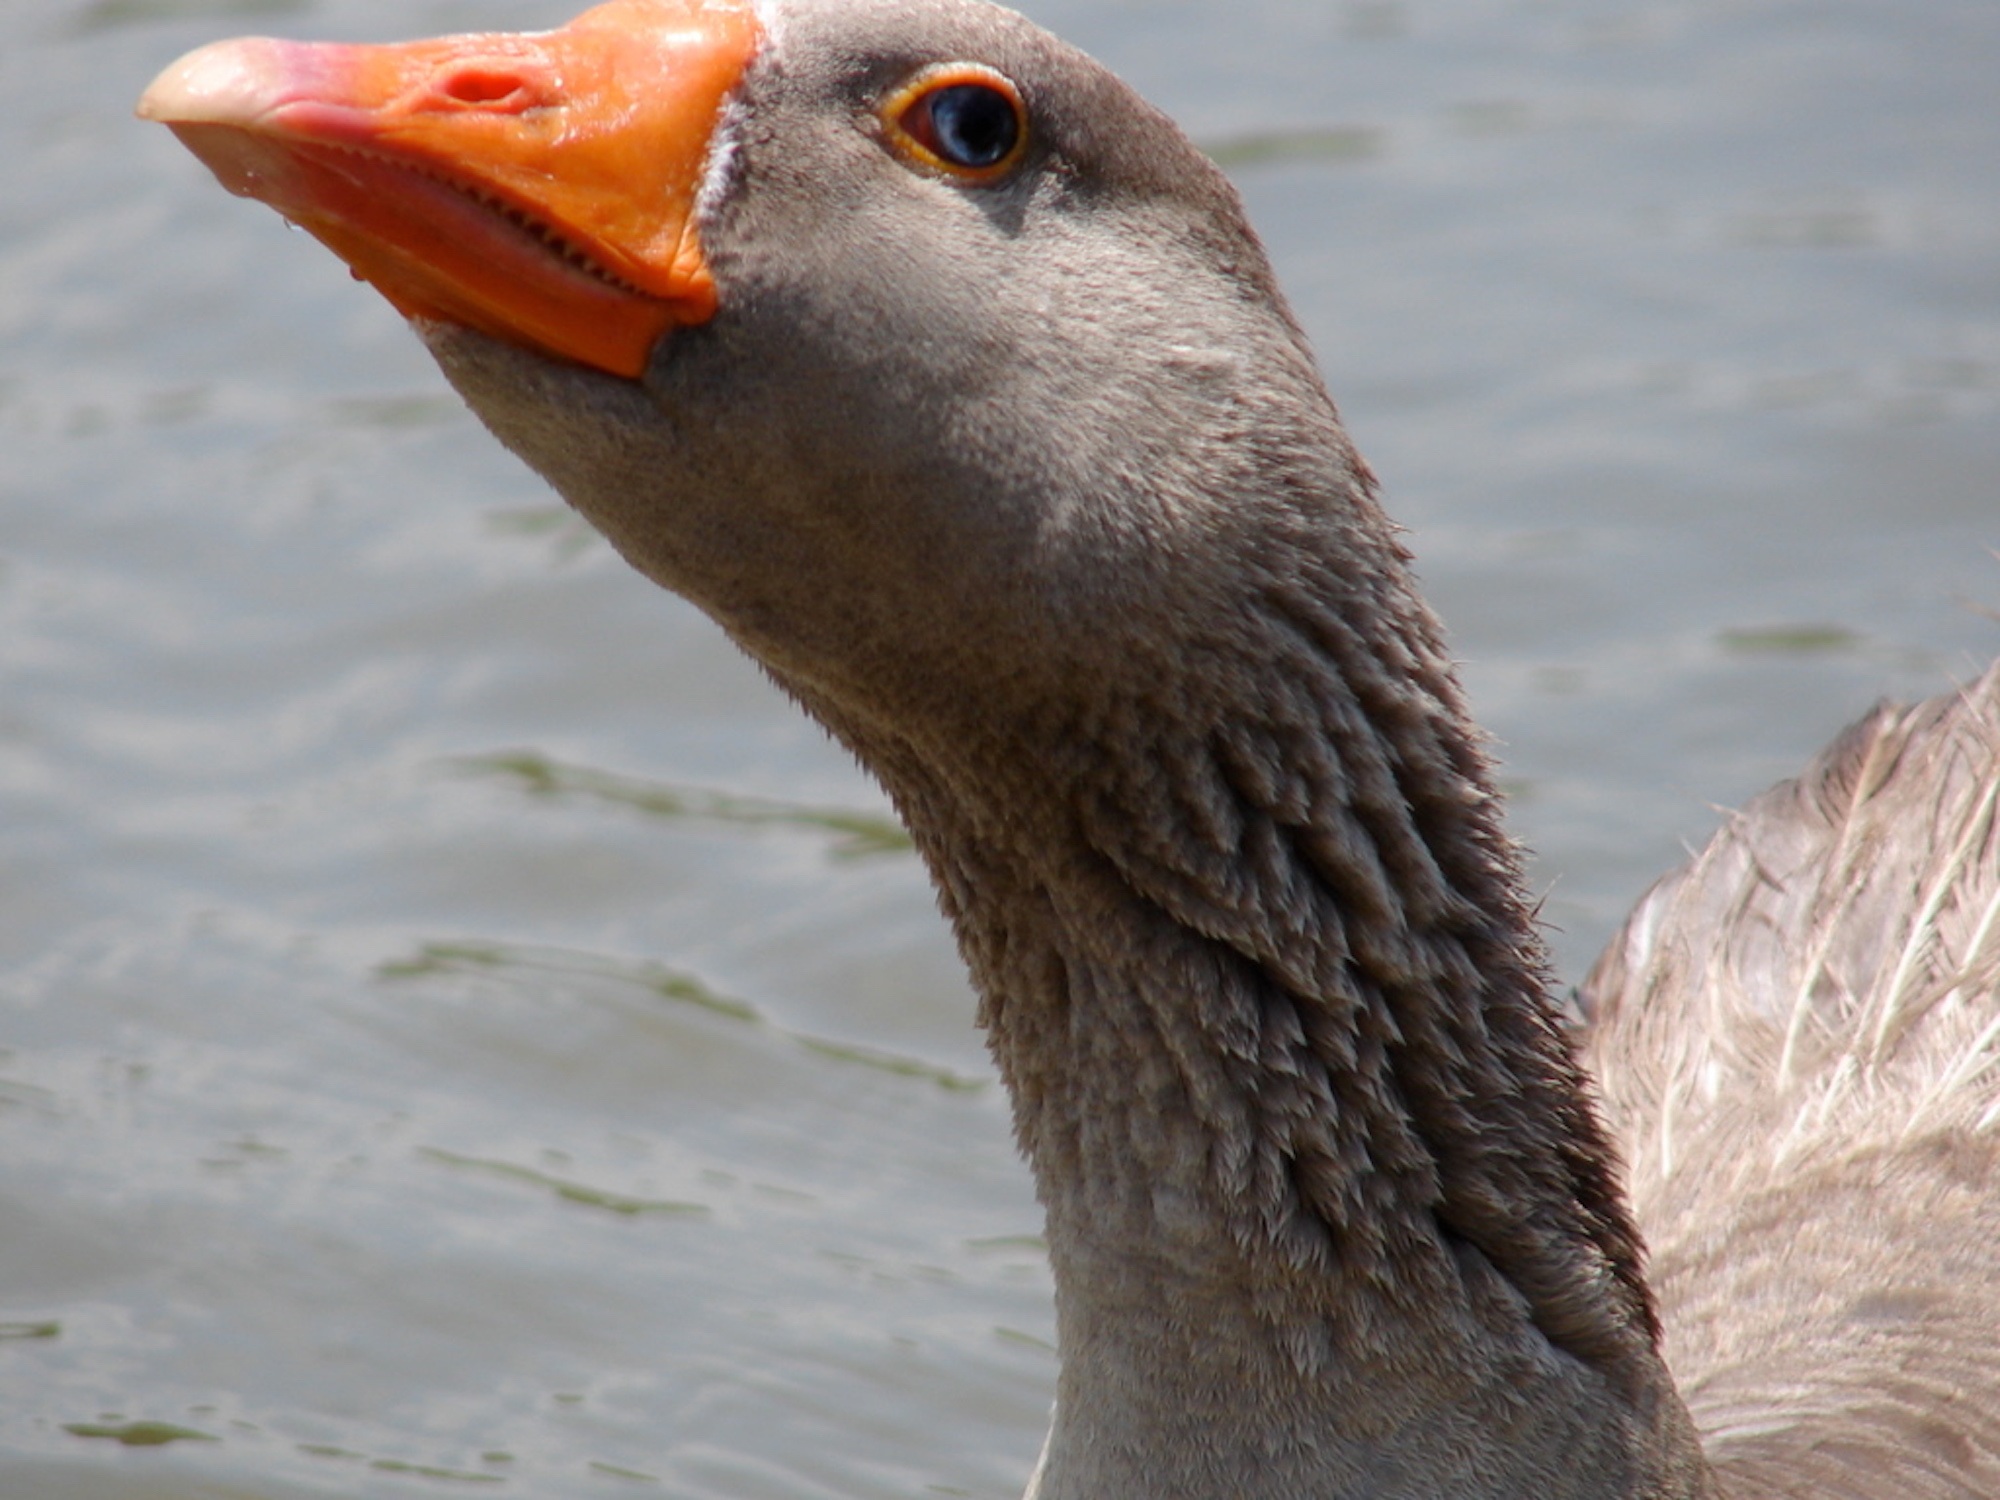
water, bird, wildlife, orange, beak, fowl, fauna, close up, grey, duck, feathers, neck, head, goose, vertebrate, waterfowl, water bird, ducks geese and swans